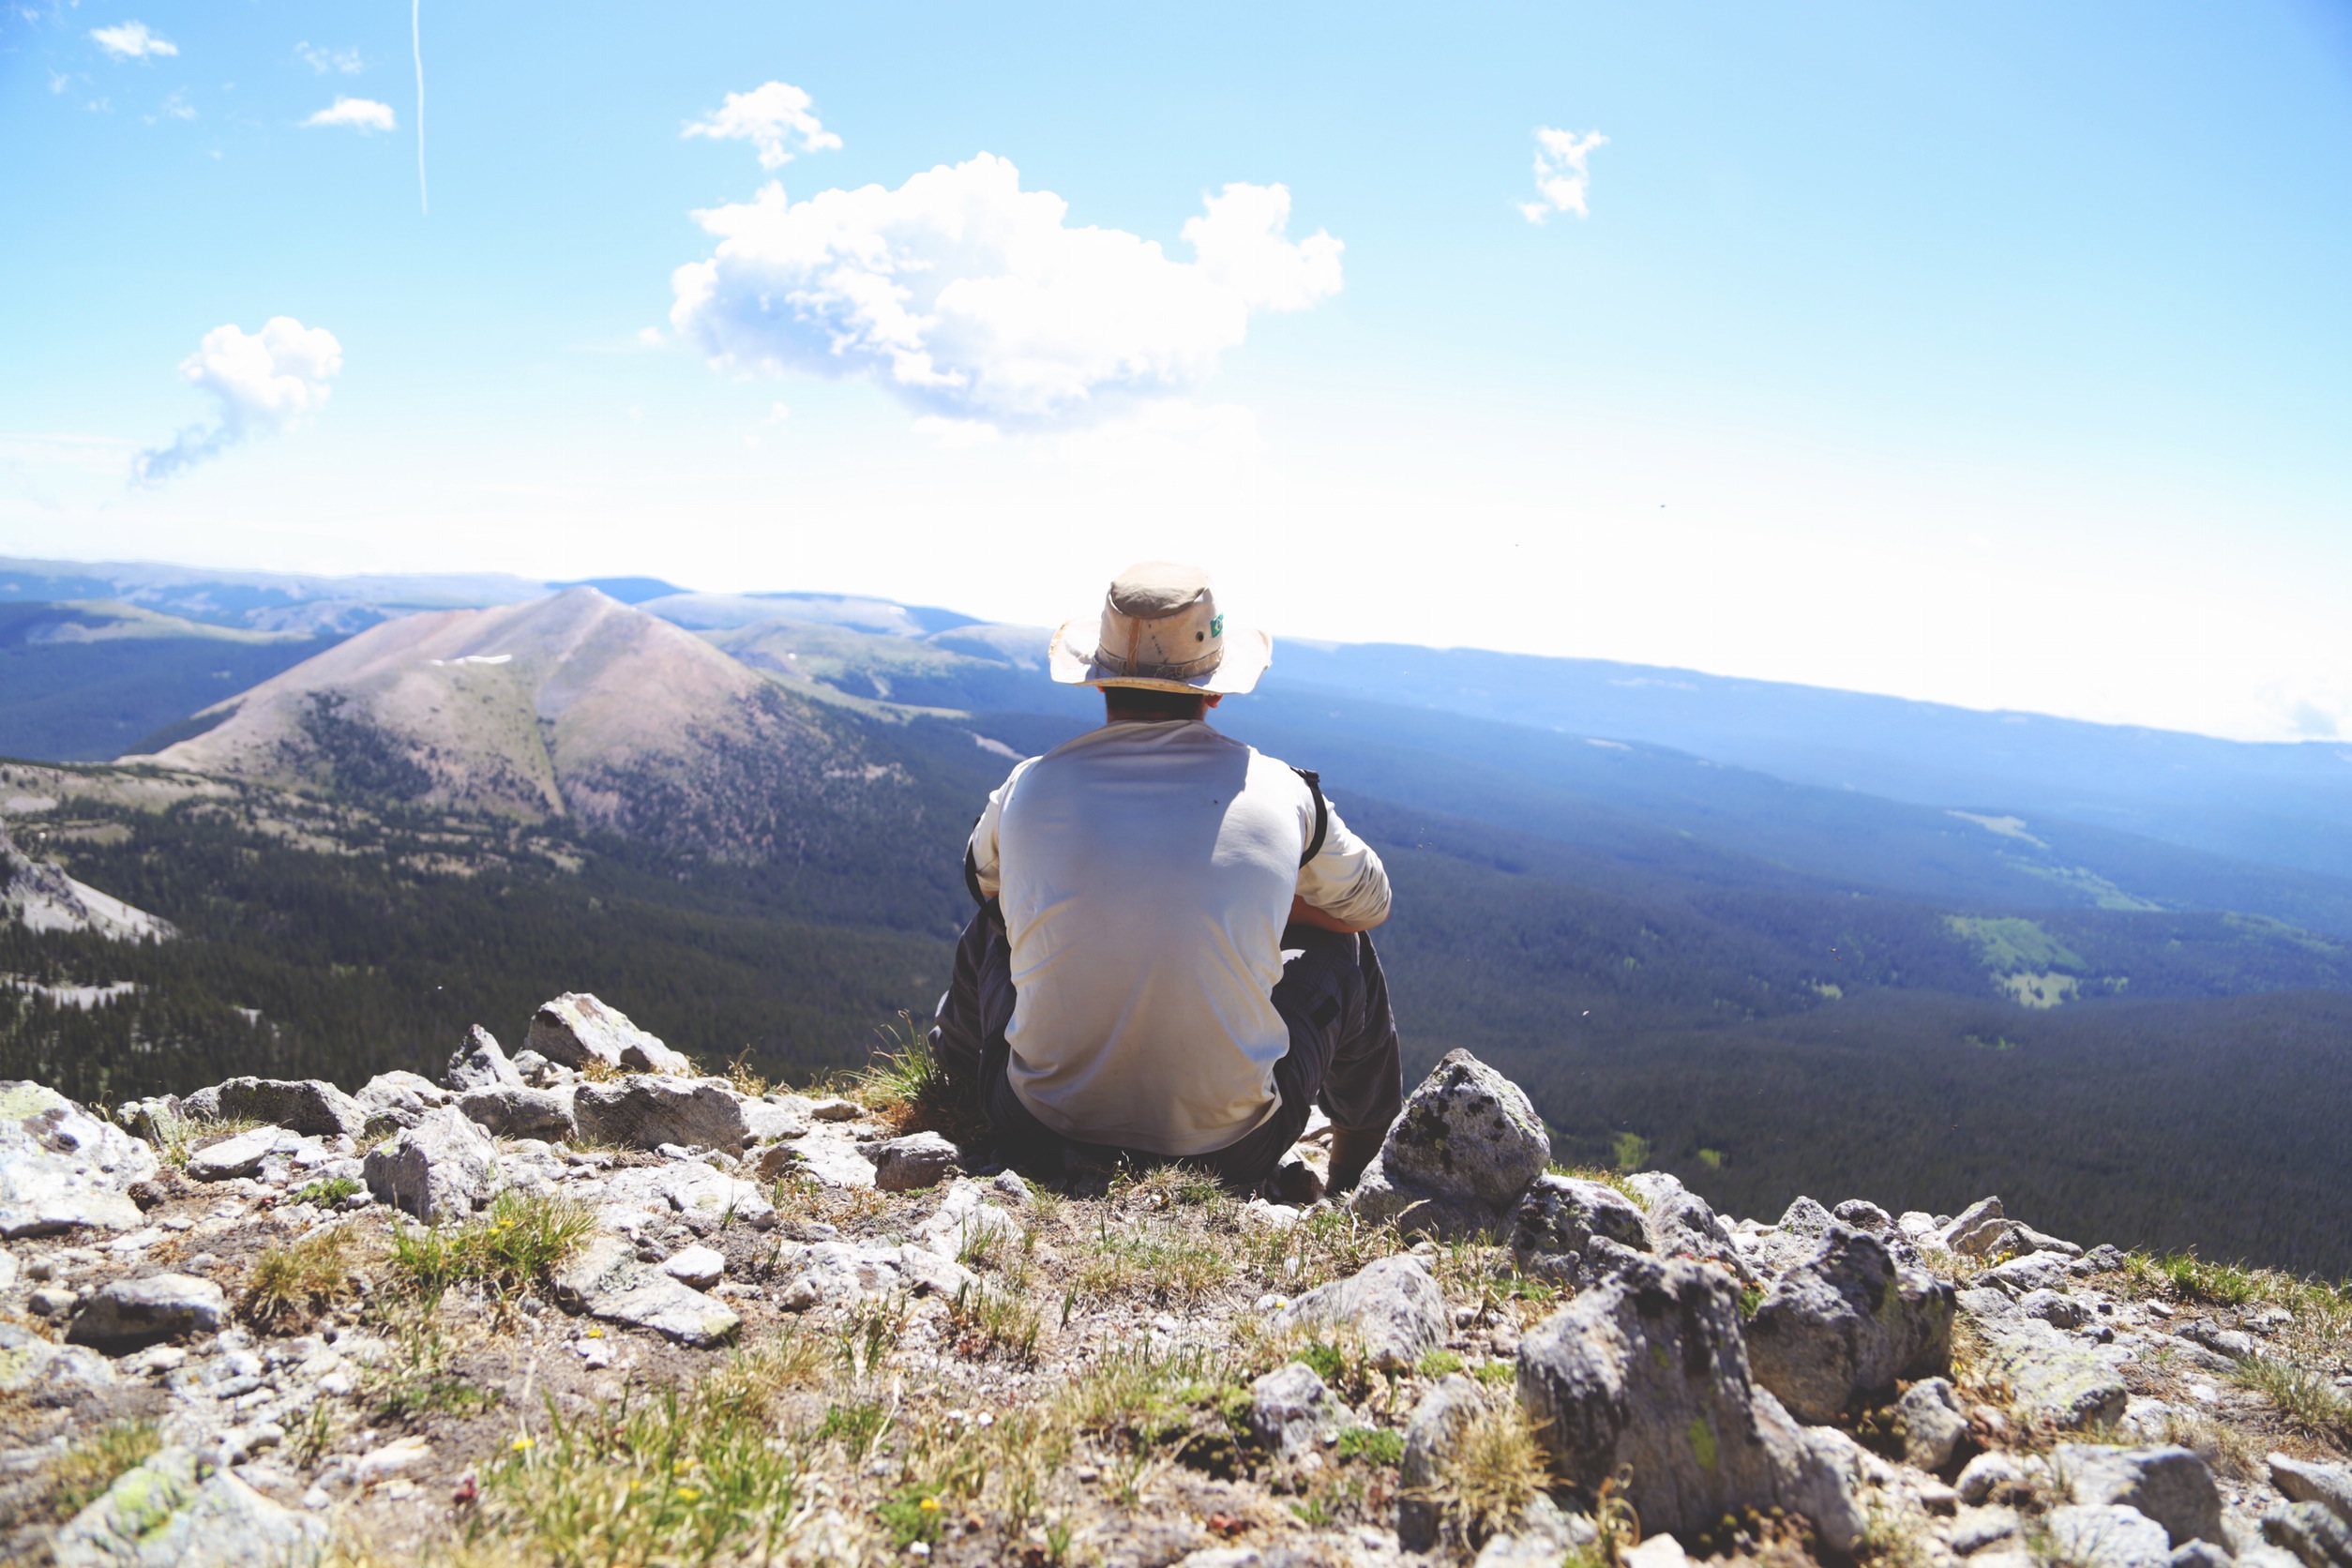
man, landscape, nature, wilderness, walking, mountain, people, sky, sunshine, hiking, adventure, mountain range, vacation, guy, recreation, hiker, hat, climbing, extreme sport, ridge, summit, mountaineering, rocks, hills, fields, sports, trekking, mountains, alps, backpacking, plateau, fell, outdoor recreation, mountainous landforms